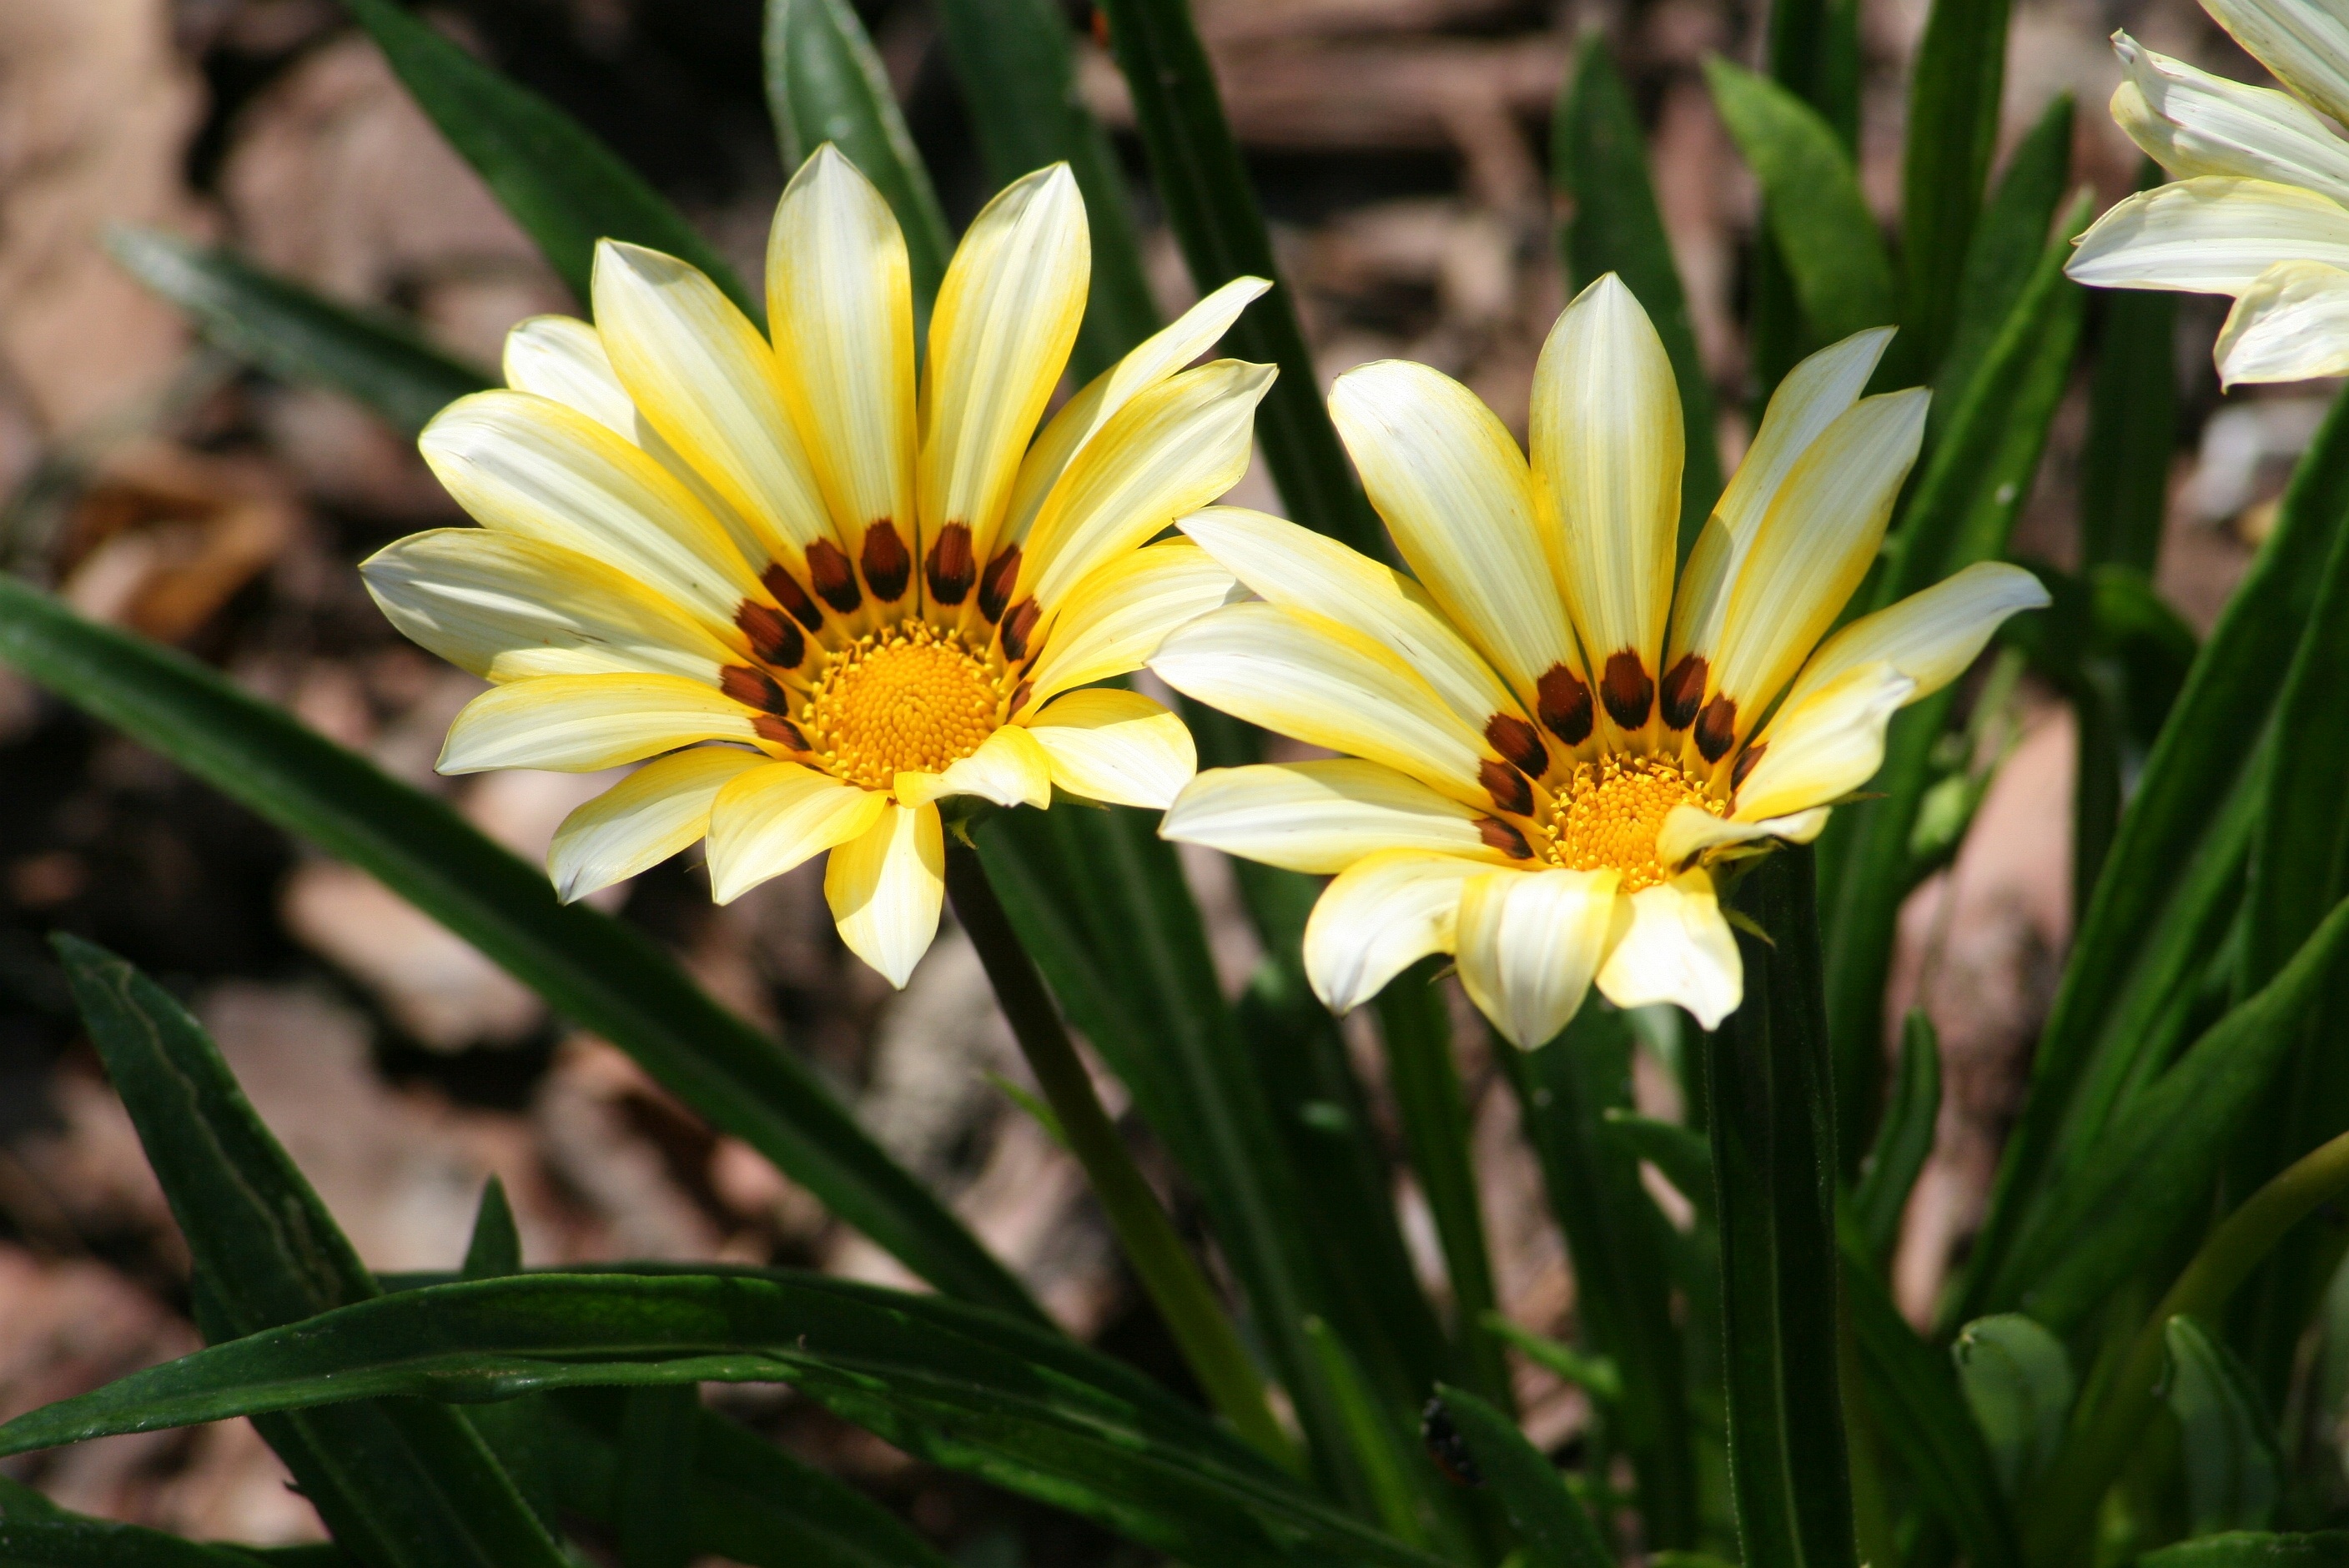
nature, plant, flower, petal, daisy, botany, yellow, garden, flora, wildflower, flowers, close up, macro photography, flowering plant, oxeye daisy, gazania flowers, plant stem, land plant